Los Baños, Laguna

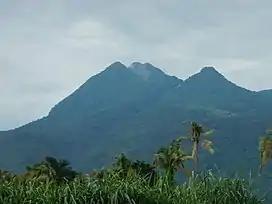
Mount Makiling, previously declared as the first national park of the Philippines is now administered by the University of the Philippines Los Baños

On August 7, 2000, Los Baños was declared a "Special Science and Nature City of the Philippines" by virtue of Presidential Proclamation No. 349. It was signed by then-President Joseph Estrada. The Proclamation is in recognition of the town's important contribution in country. The municipality has remained as the country's hub of science and nature with the presence of national and international research institutions collaborating towards the advancement of science research.